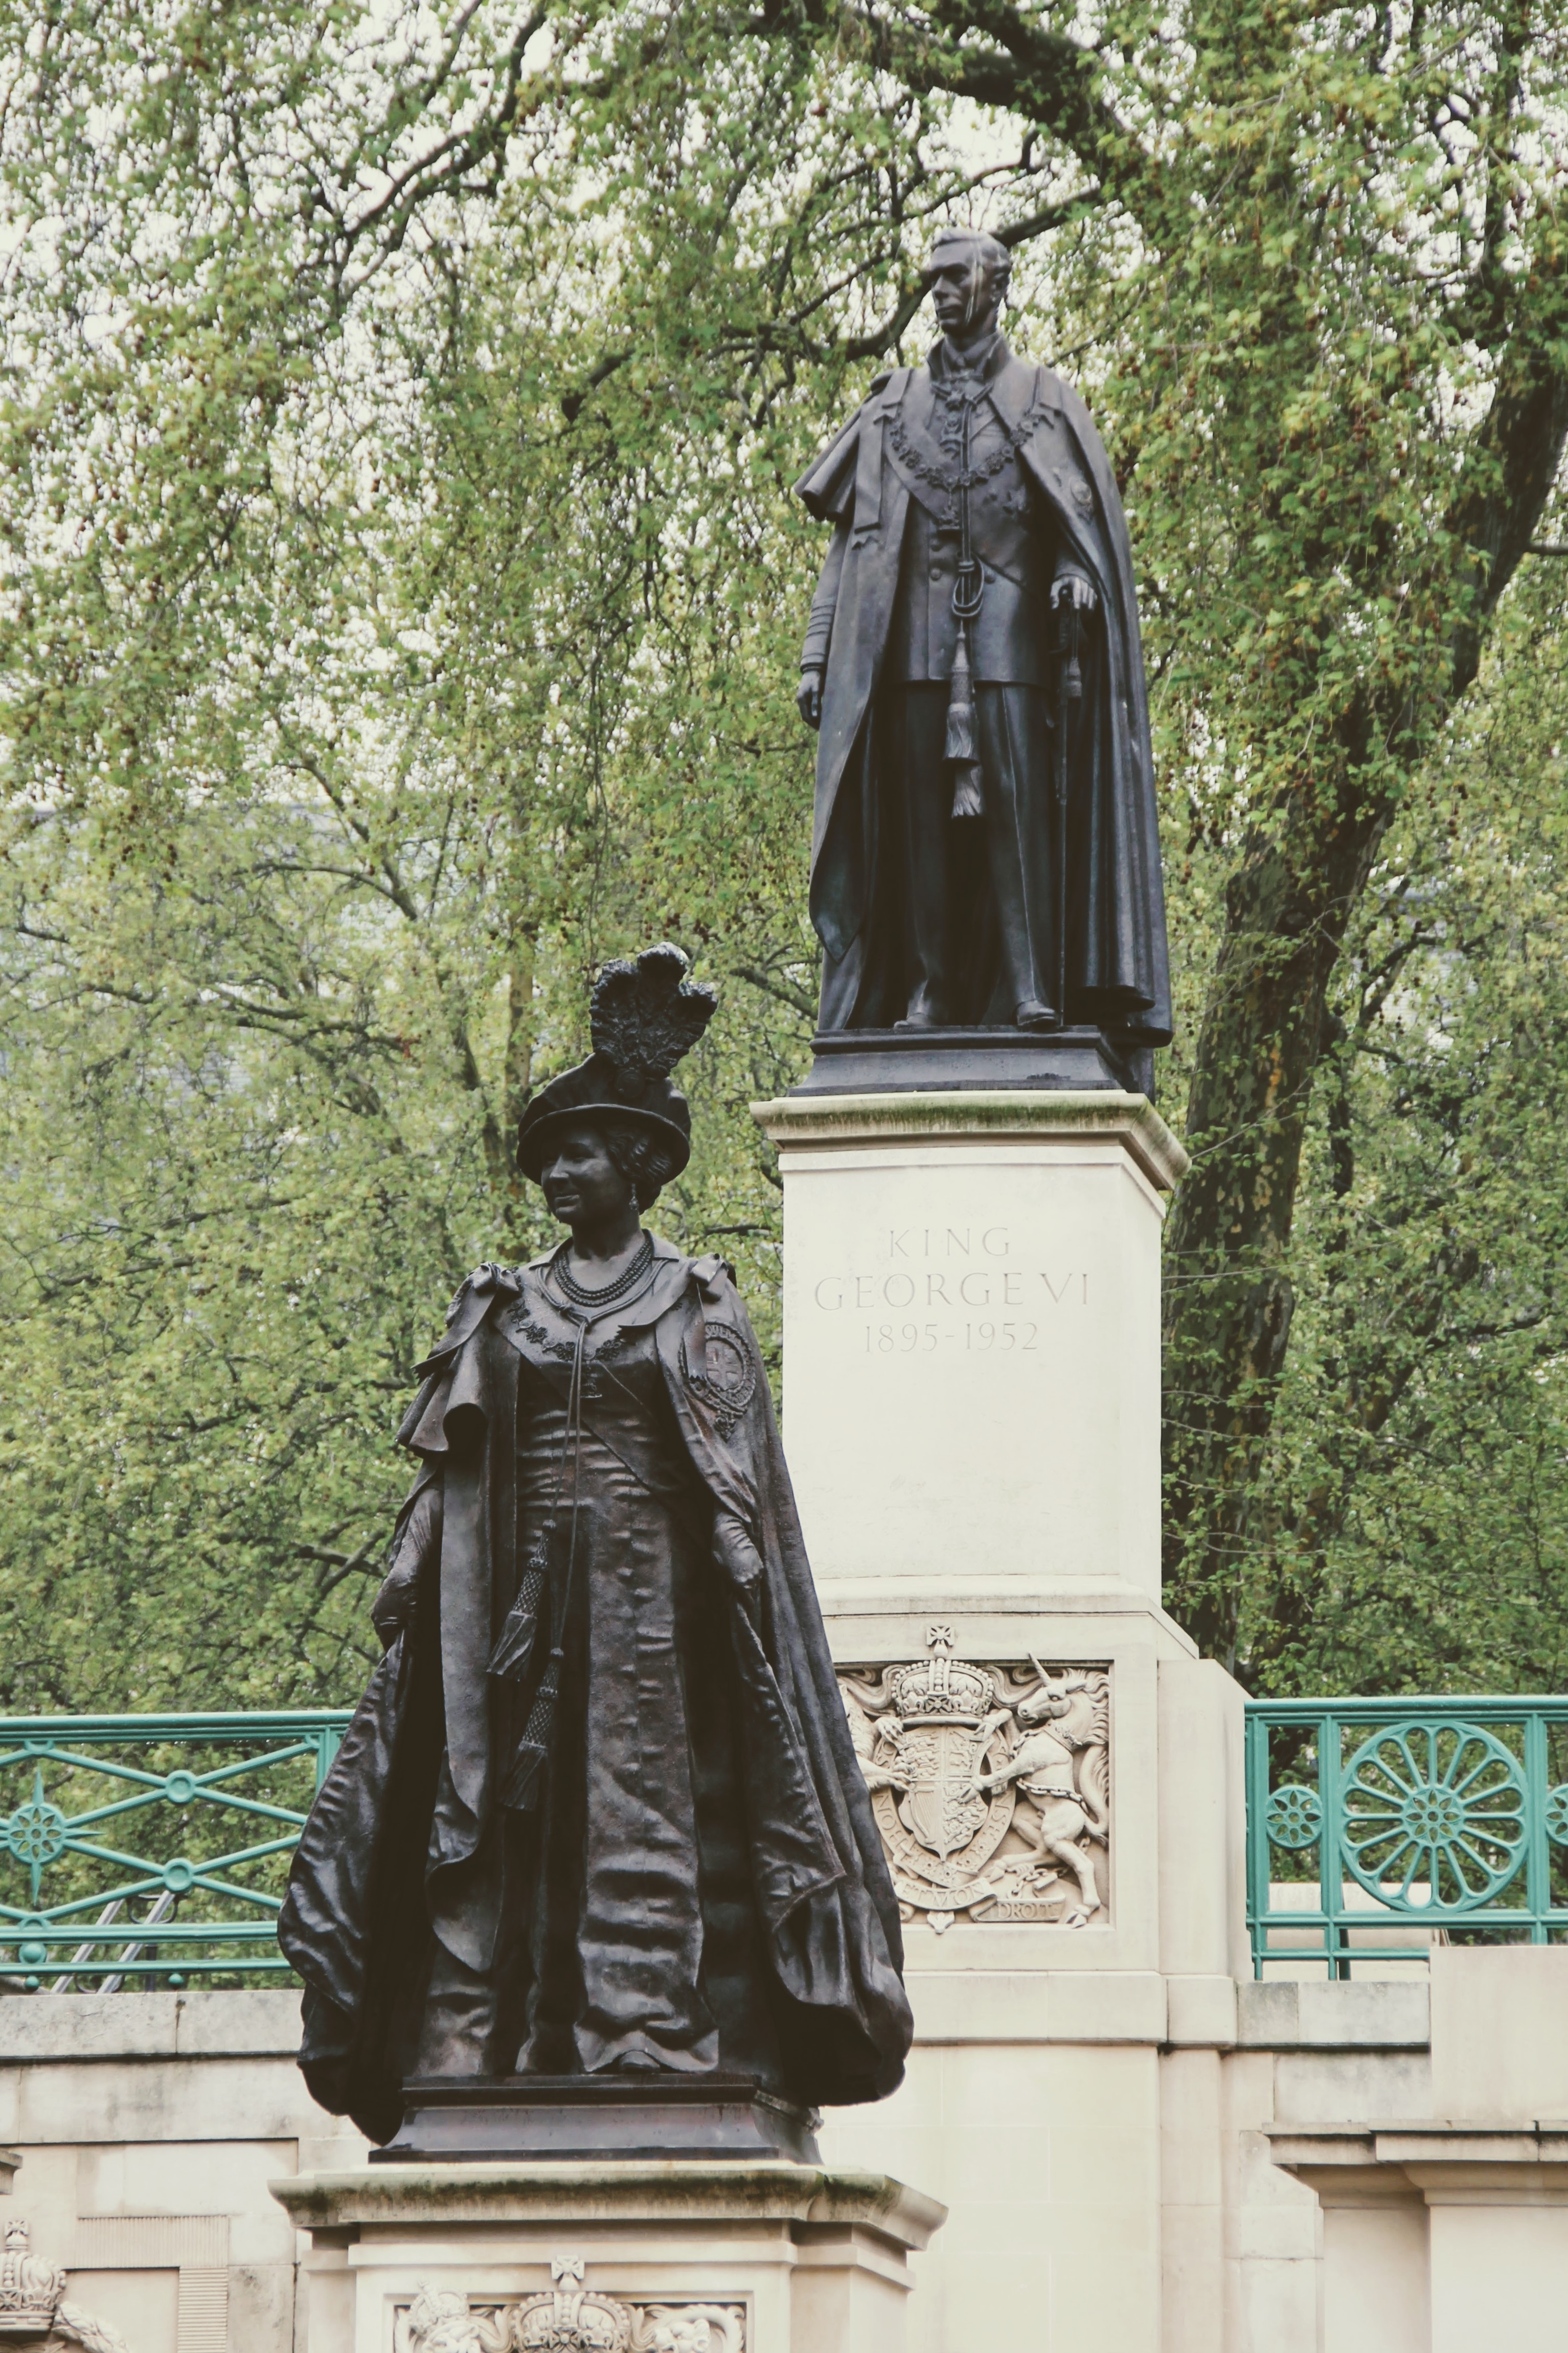
monument, statue, spring, england, sculpture, london, memorial, art, united kingdom